Boletus aereus

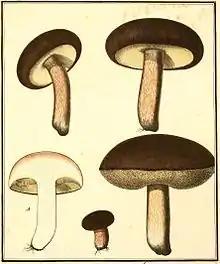
"Boletus aereus" illustrated in Bulliard's 1789 work "Champignons de la France"

Bulliard gave "Boletus aereus" the common name of "le bolet bronzé" (the bronze bolete) in 1789, noting that it was called the "cep noir" (black cep) in other countries. It is commonly known as "ontto beltza" (black fungus) in Basque, "porcino nero" (black piglet) in Italian, and "Cèpe bronzé" in French. In Greek it is known as "vasilikό" (the royal one), or "kalogeraki" (little monk). The English common name is "dark cep", while the British Mycological Society also approved the name "bronze bolete".